Atticus Shaffer

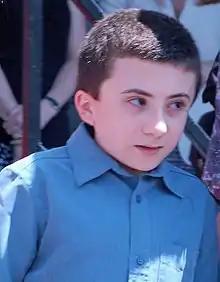
Shaffer attending the Hollywood Walk of Fame in 2012

Atticus Shaffer (born June 19, 1998) is an American actor and YouTuber. He is known for playing Brick Heck on the ABC sitcom "The Middle" (2009–2018), as well for voicing Edgar in the movie "Frankenweenie" (2012) and Ono on the Disney Junior series "The Lion Guard" (2016–2019), and for his brief appearance in "Hancock" (2008). Shaffer also voices Morrie Rydell on Focus on the Family’s "Adventures in Odyssey".